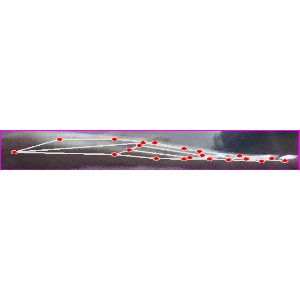
अक्षर: ज